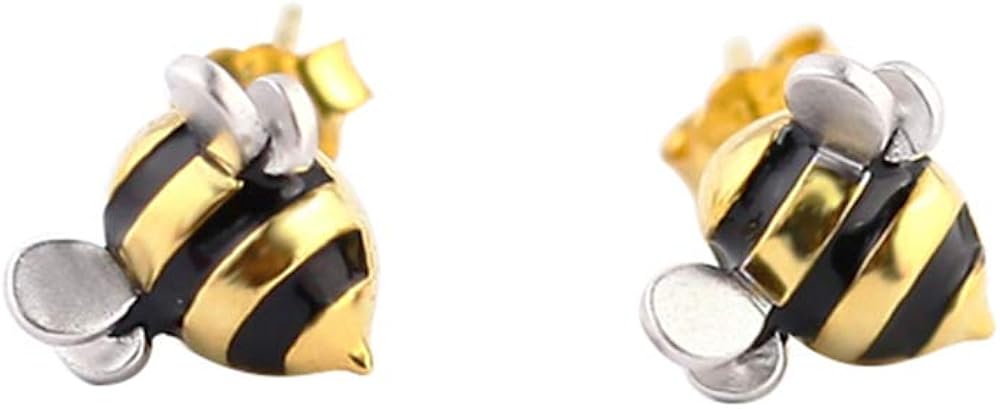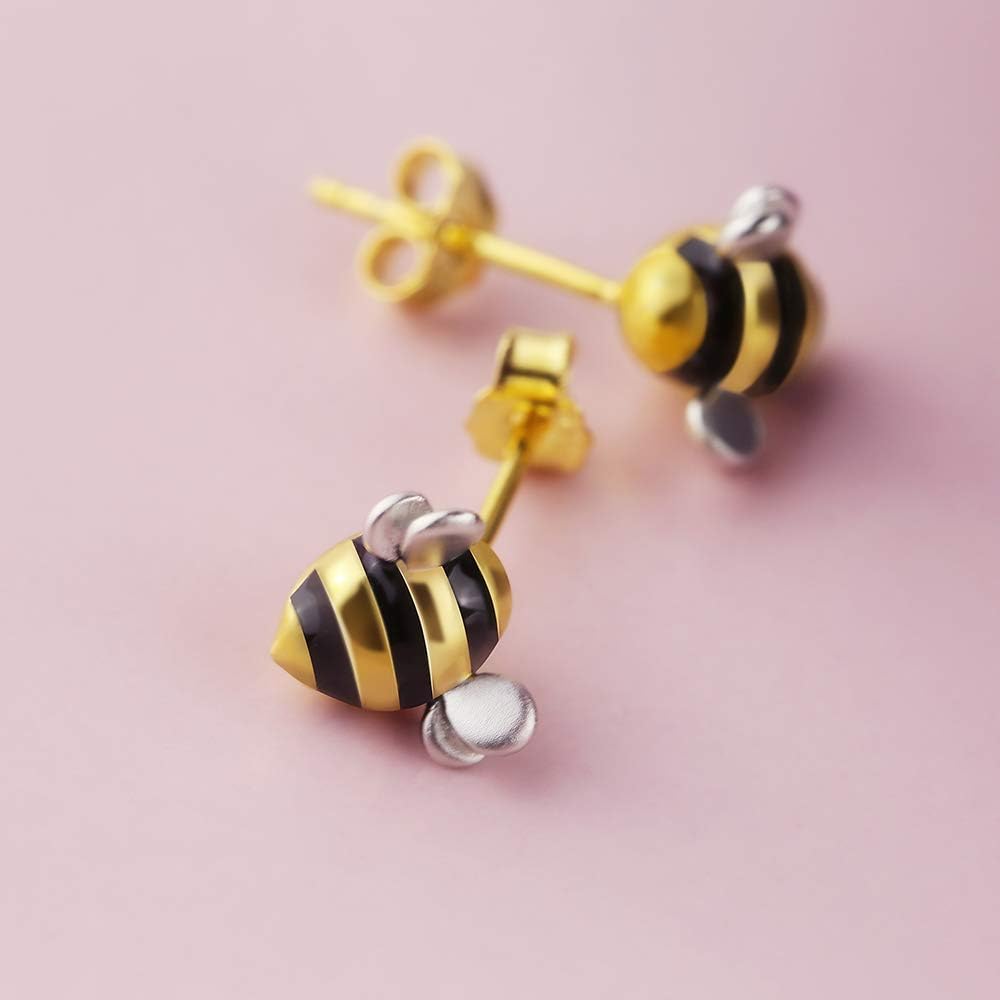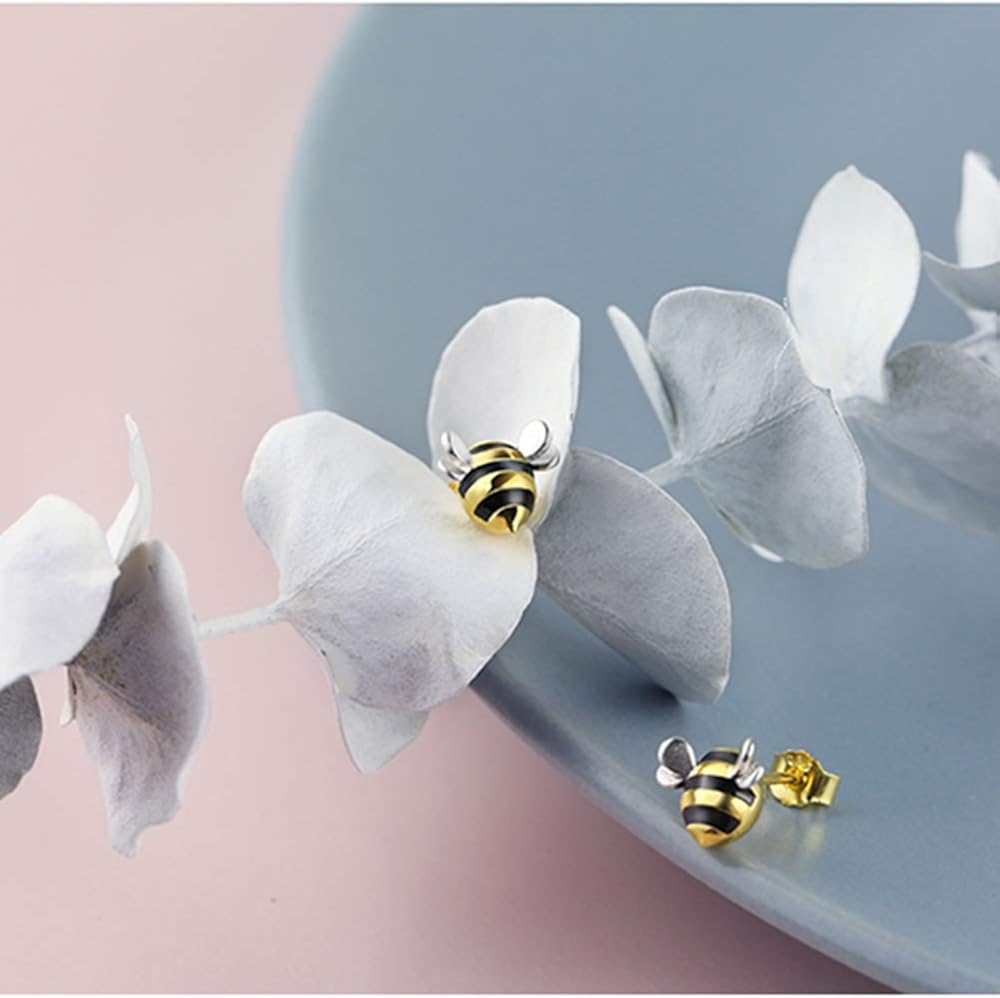
Chic Tiny Bee S925 Sterling Silver Stud Earrings for Women Girls Fashion Cute Dainty Animal Cartilage Piercing Post Studs Hypoallergenic Sensitive Ears Jewelry Gifts for Her Daughter Bff Birthday Xmas
Category: AMAZON FASHION
Material: Made of plain 925 sterling silver, without nickel or lead, safe for wearing. Vintage cute bee stud earrings, Smooth surface, Match with Suitable Apparel for Different Occasion. Gift Ready. Items come complete with a velvet storage pouch. This makes the perfect gift for Mother's Day, Valentine's Day, Christmas, Hannukah, Birthdays, Engagement, Brides, Bridesmaids or Graduation for any women, girls, teens, children, daughters, granddaughters, girlfriend, wife, fiancee or that special lady. Occasion: You can wear them to attend hip-hop party, dance party, wedding, banquet, holiday celebration, friends gathering, etc.
Features: Cute colorful bee cartilage stud earrings for women, teenage girls and little girls. Pretty and elegant, beautiful gifts for daughter, girlfriend, sister and best friend. | Material: made of quality 925 sterling silver, nickle free and lead free, high polished, safe for your ears. Friendly for sensitive ears. | Dainty chic cartilage earrings stud can be great additions to your outfits, they're full of personality and very cool, you can wear them to attend birthday party, dance party, wedding, banquet, holiday celebration, friends gathering, etc. | Tiny hypoallergenic stud earrings, you can send them as gifts to your daughter, mom, wife, girlfriend, friends who like ear jewelry of chic style, they can be meaningful gifts on anniversary, wedding, engagement, Valentine's Day, New Year occasions. | 60 DAYS GUARANTEE POLICY. 100% SATISFACTION GUARANTEED. We try our best to make sure every piece of our products arrives in best quality and condition. We do not sell products which are not same as described and picture. If you receive a defective product, please contact us immediately. We will offer free replacement OR refund FULL payment.